Usher (musician)

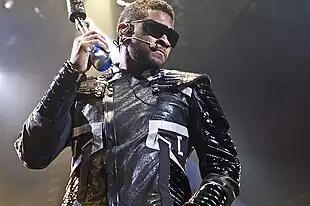
Usher on the OMG Tour in 2010

"Raymond v. Raymond" was released on March 26, 2010, in Germany, March 30, 2010, in the US, and April 26, 2010, in the UK. The album was expected to follow in Usher's "Confessions" album's footsteps. "Raymond v. Raymond" was released only months after Usher's divorce from Tameka Foster. "Papers", a song about divorce, was released as the first single for the album in October 2009. It topped the Hot R&B/Hip-Hop Songs chart for two consecutive weeks, becoming his tenth number one single on that chart. It also peaked at number 31 on the "Billboard" Hot 100 in the United States. Critics praised the song for its emotion. "Hey Daddy (Daddy's Home)" was released as the second single on December 8, 2009. The single peaked at number 24 on the "Billboard" Hot 100 chart and number 2 on the Hot R&B/Hip-Hop Songs chart. The song was released as the second international single in July 2010. "Lil Freak" was announced as the album's official second single in the United States. Usher and Nicki Minaj shot the music video for the song on March 9, 2010, in Los Angeles with director TAJ Stansberry. It reached number 8 on the Hot R&B/Hip-Hop Songs chart and number 40 on the "Billboard" Hot 100. It became Usher's fourth Top 40 hit single from "Raymond v. Raymond", when including the buzz single "Papers".